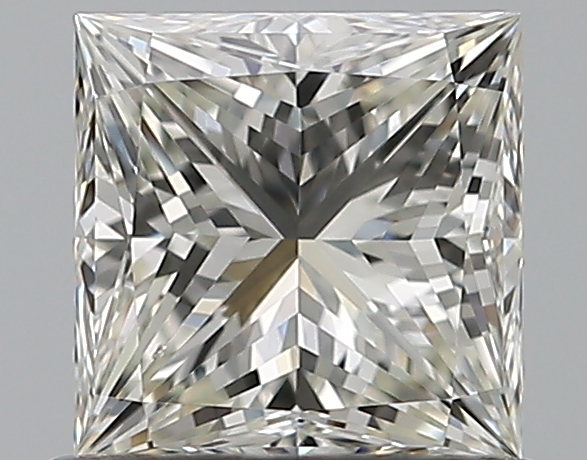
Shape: princess
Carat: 0.73
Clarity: VS2
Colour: J
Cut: EX
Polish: EX
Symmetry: VG
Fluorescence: N
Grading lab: GIA
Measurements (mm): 4.93 x 4.88 x 3.57